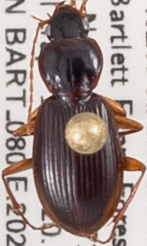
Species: Synuchus impunctatus
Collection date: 2020-08-19
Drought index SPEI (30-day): -1.546
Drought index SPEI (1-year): -0.05
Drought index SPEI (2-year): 0.54